Trigoniidae

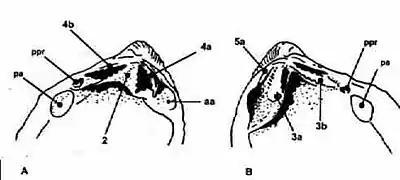
The trigoniid hinge, showing interior view of the left valve (A) and right valve (B) of "Trigonia". The notation 2, 3a, 3b, 4a, 4b and 5a refer to the numbers assigned to individual teeth. "aa" and "pa" are the anterior and posterior muscle scars and "ppr" is the scar left by the posterior pedal retractor muscle.

Trigoniids are commonly found in both limestone, mudstone and sandstone in Jurassic and Cretaceous rocks all over the world. In Britain, examples are numerous in the Upper Jurassic rocks of the Dorset coast, particularly around the village of Osmington Mills. Other Jurassic rocks that yield specimens include the Cornbrash in Yorkshire and the Middle Jurassic sequence in the Cotswolds, particularly around Cleeve Hill, near Cheltenham. "Pterotrigonia (Scabrotrigonia) thoracica" has been named state fossil of Tennessee.